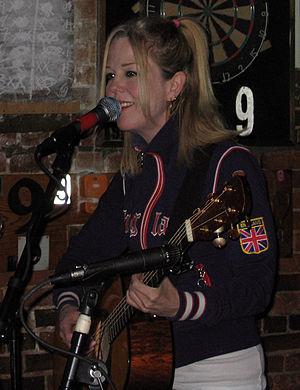
Mary Lou Lord est une guitariste et chanteuse folk américaine.